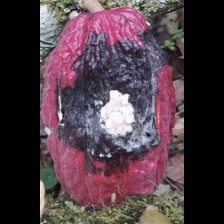
Label: moniliophthora